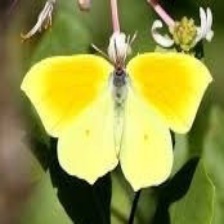
Species: CLEOPATRA
Butterfly family (ImageNet category): sulphur_butterfly